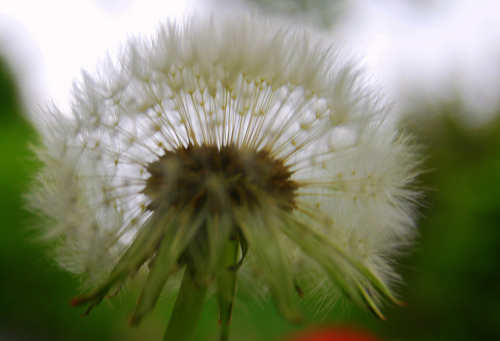
Flower: dandelion